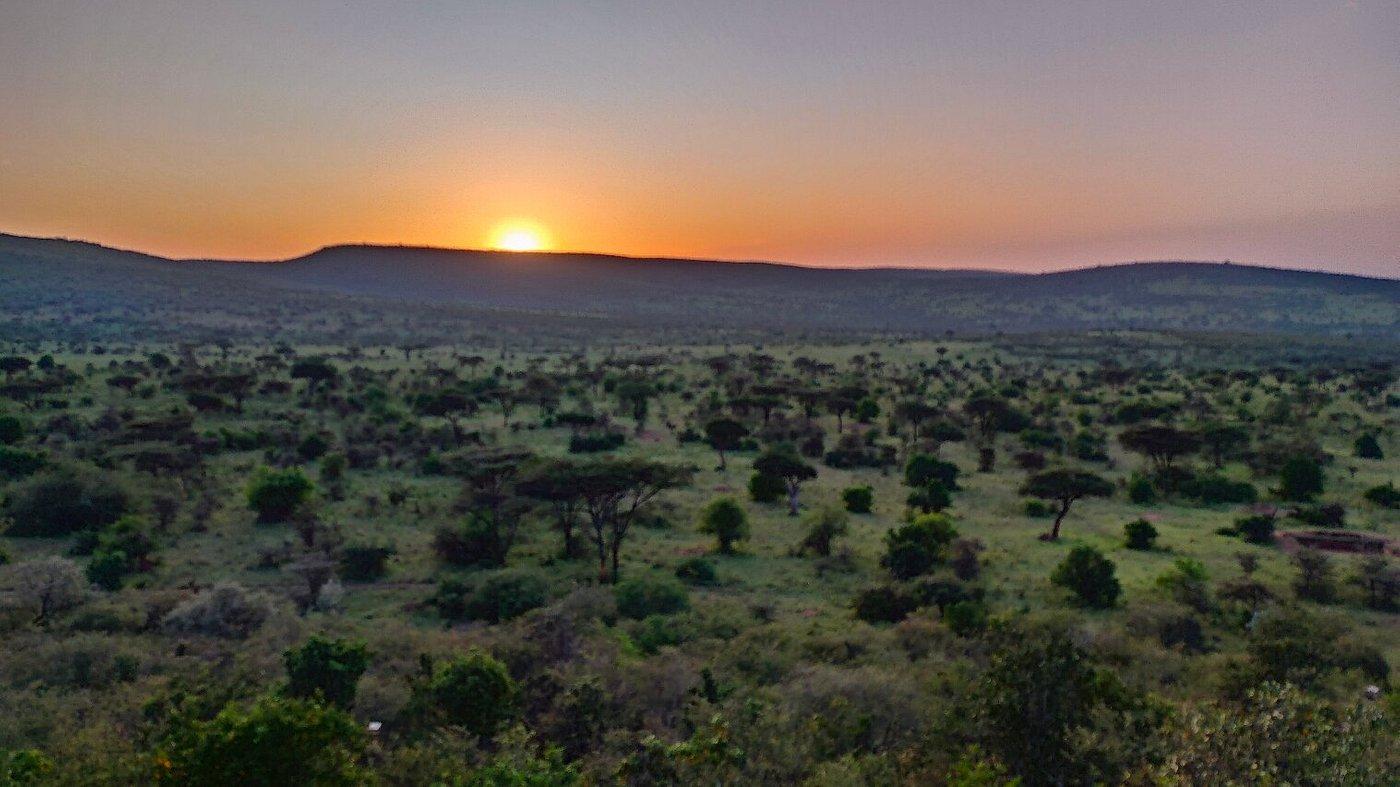
 Eneo kubwa la wazi lililo tambarare, lililozungukwa na uoto wa asili unaojumuisha vichaka pamoja na miti na safu za milima na mabonde, ikionyesha mandhari ya jua linapozama, ikiakisi kuwa ni eneo lenye kuonyesha mandhari ya misitu.